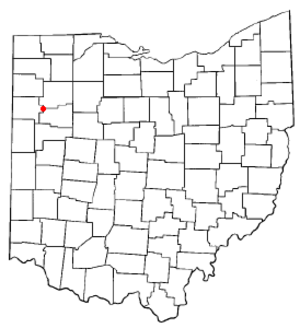
Delphos est une ville des comtés d'Allen et Van Wert, dans l'État américain de l'Ohio.